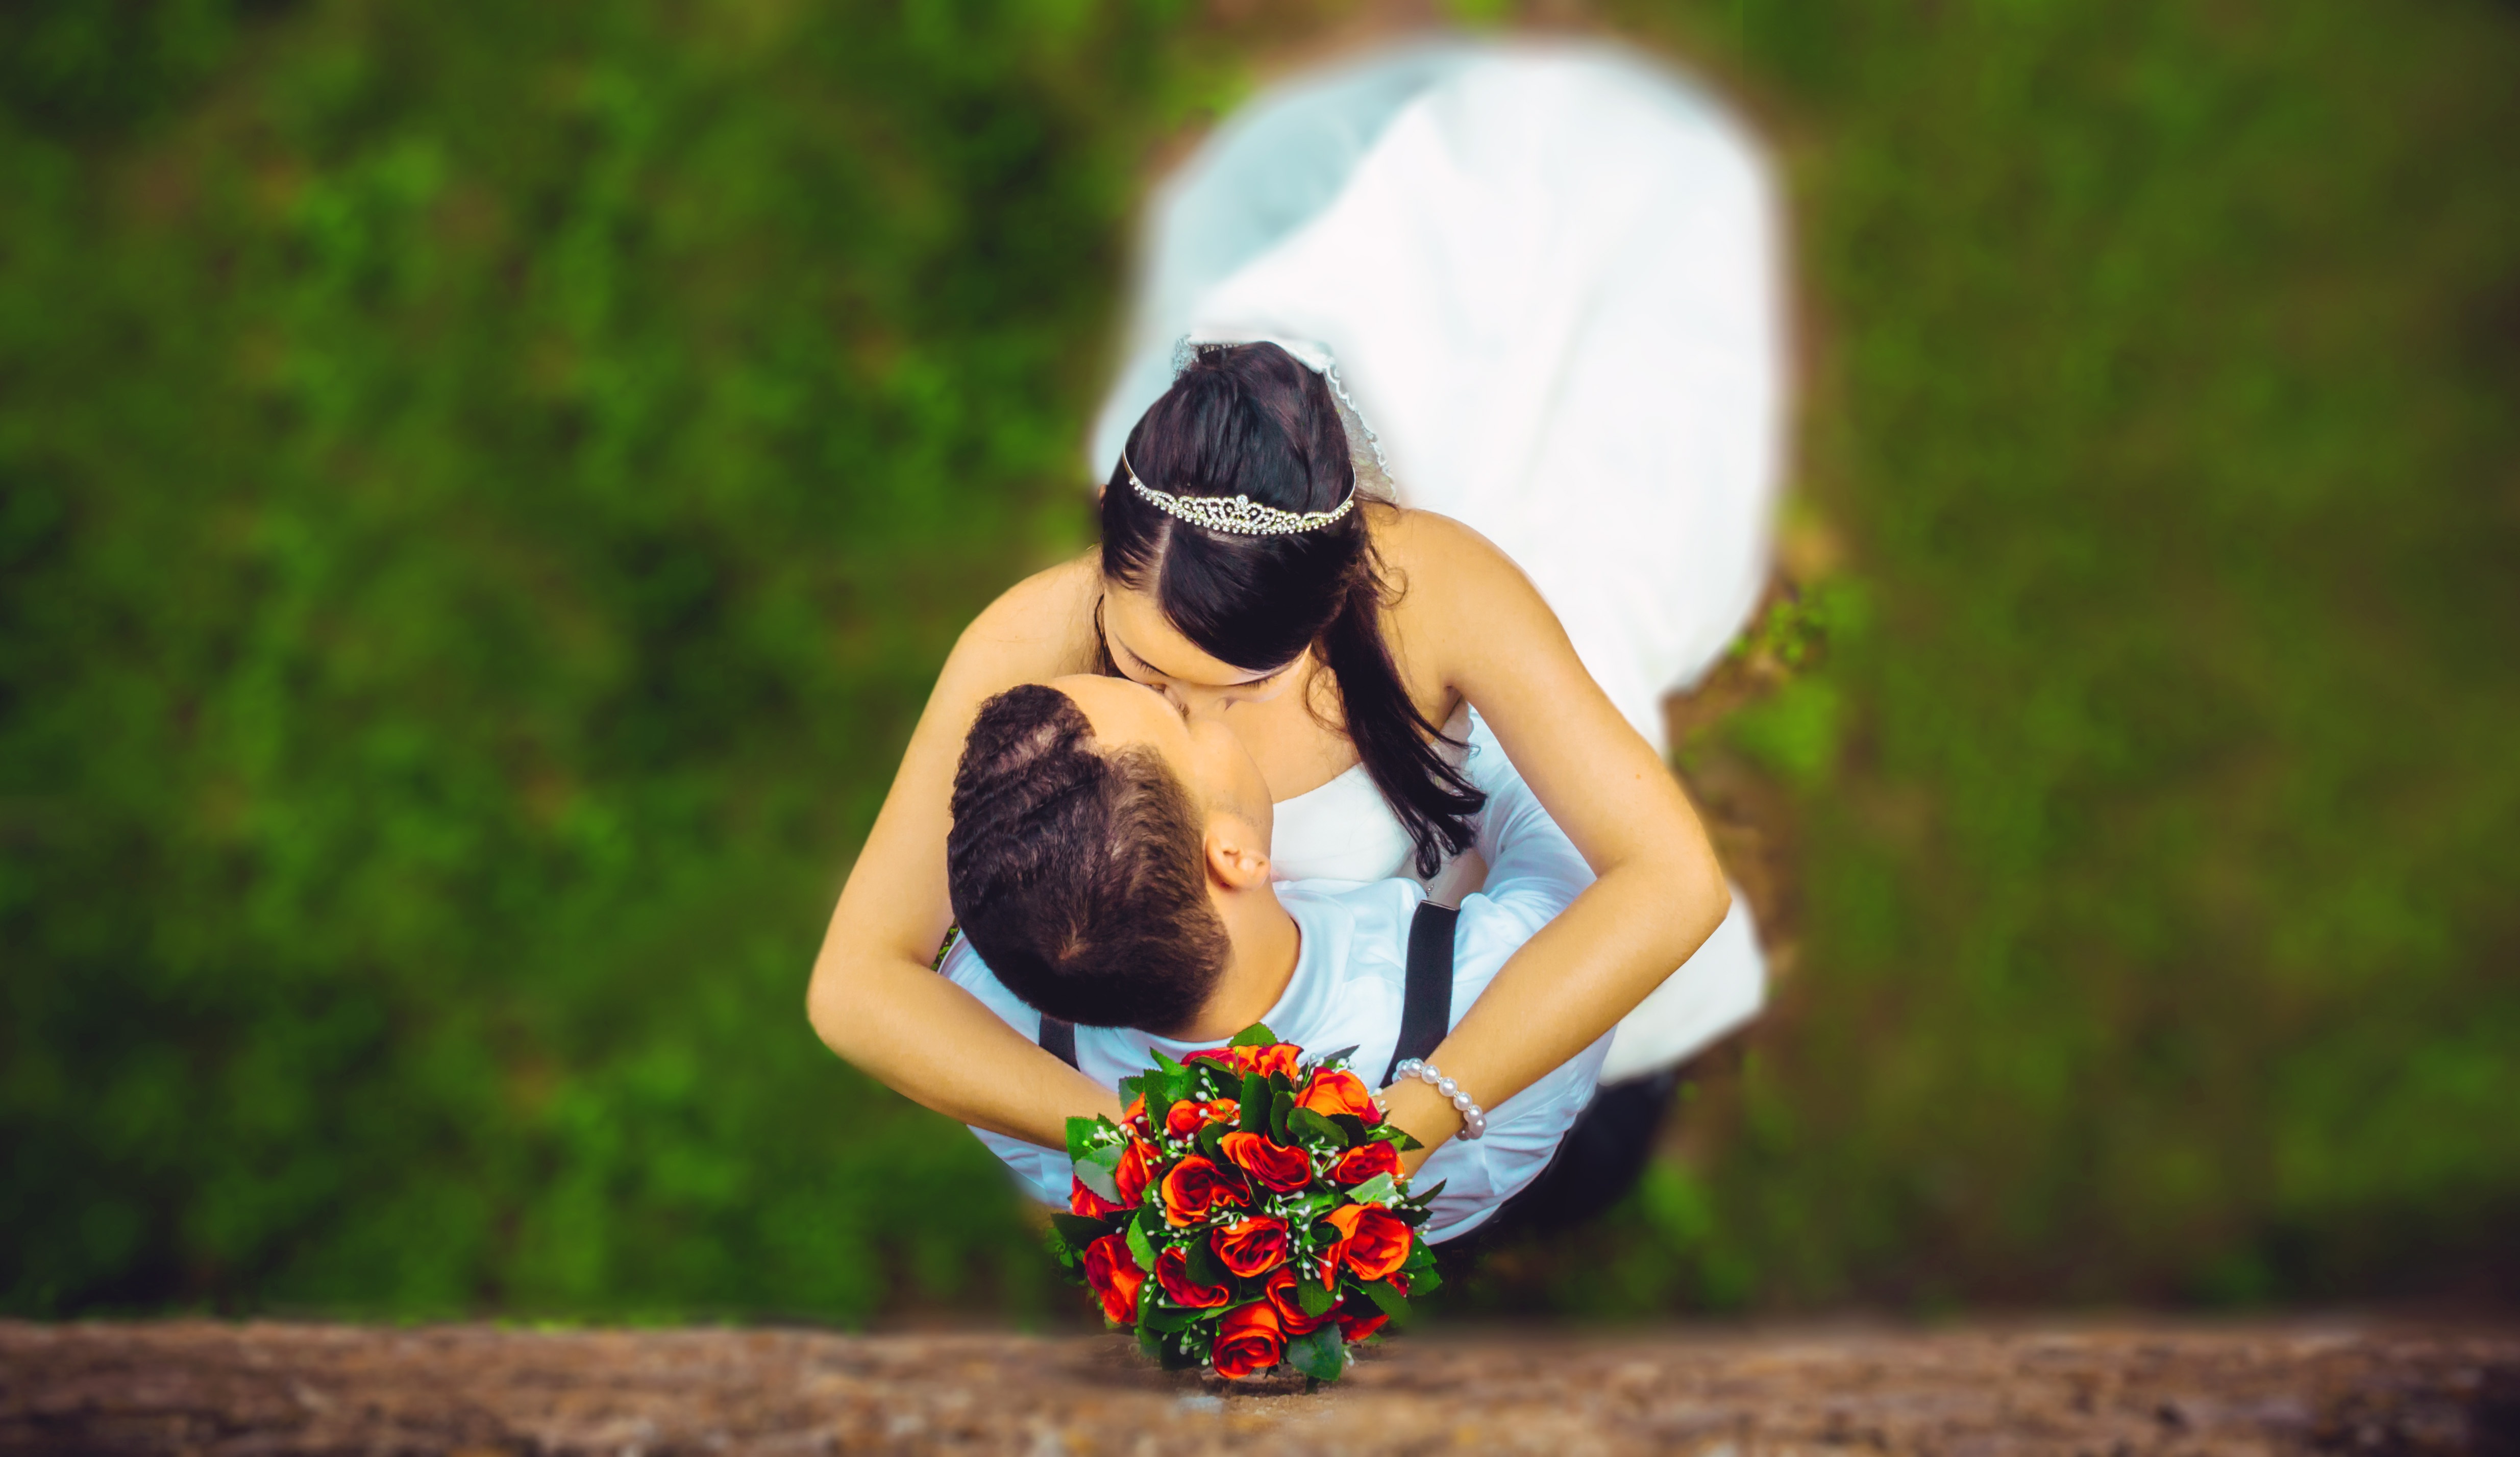
hand, man, landscape, sea, forest, person, people, sky, woman, white, sunlight, summer, love, truck, green, sitting, park, holiday, kiss, couple, romance, romantic, child, church, death, wedding, wedding dress, bride, married, marriage, smile, flowers, roses, sunny, ceremony, bank, happy, happiness, women, selfie, beauty, lovers, beautiful, event, republic, races, complicity, veil, uruguay, soledad, bella, marry, romantico, slippers, couple in love, grooms, happy couple, photo shoot, newlyweds, sense, sponge cake, embracing each other, nuptials, newly married, portrait photography, human positions, human action, physical fitness, emgombe, dominican kiss